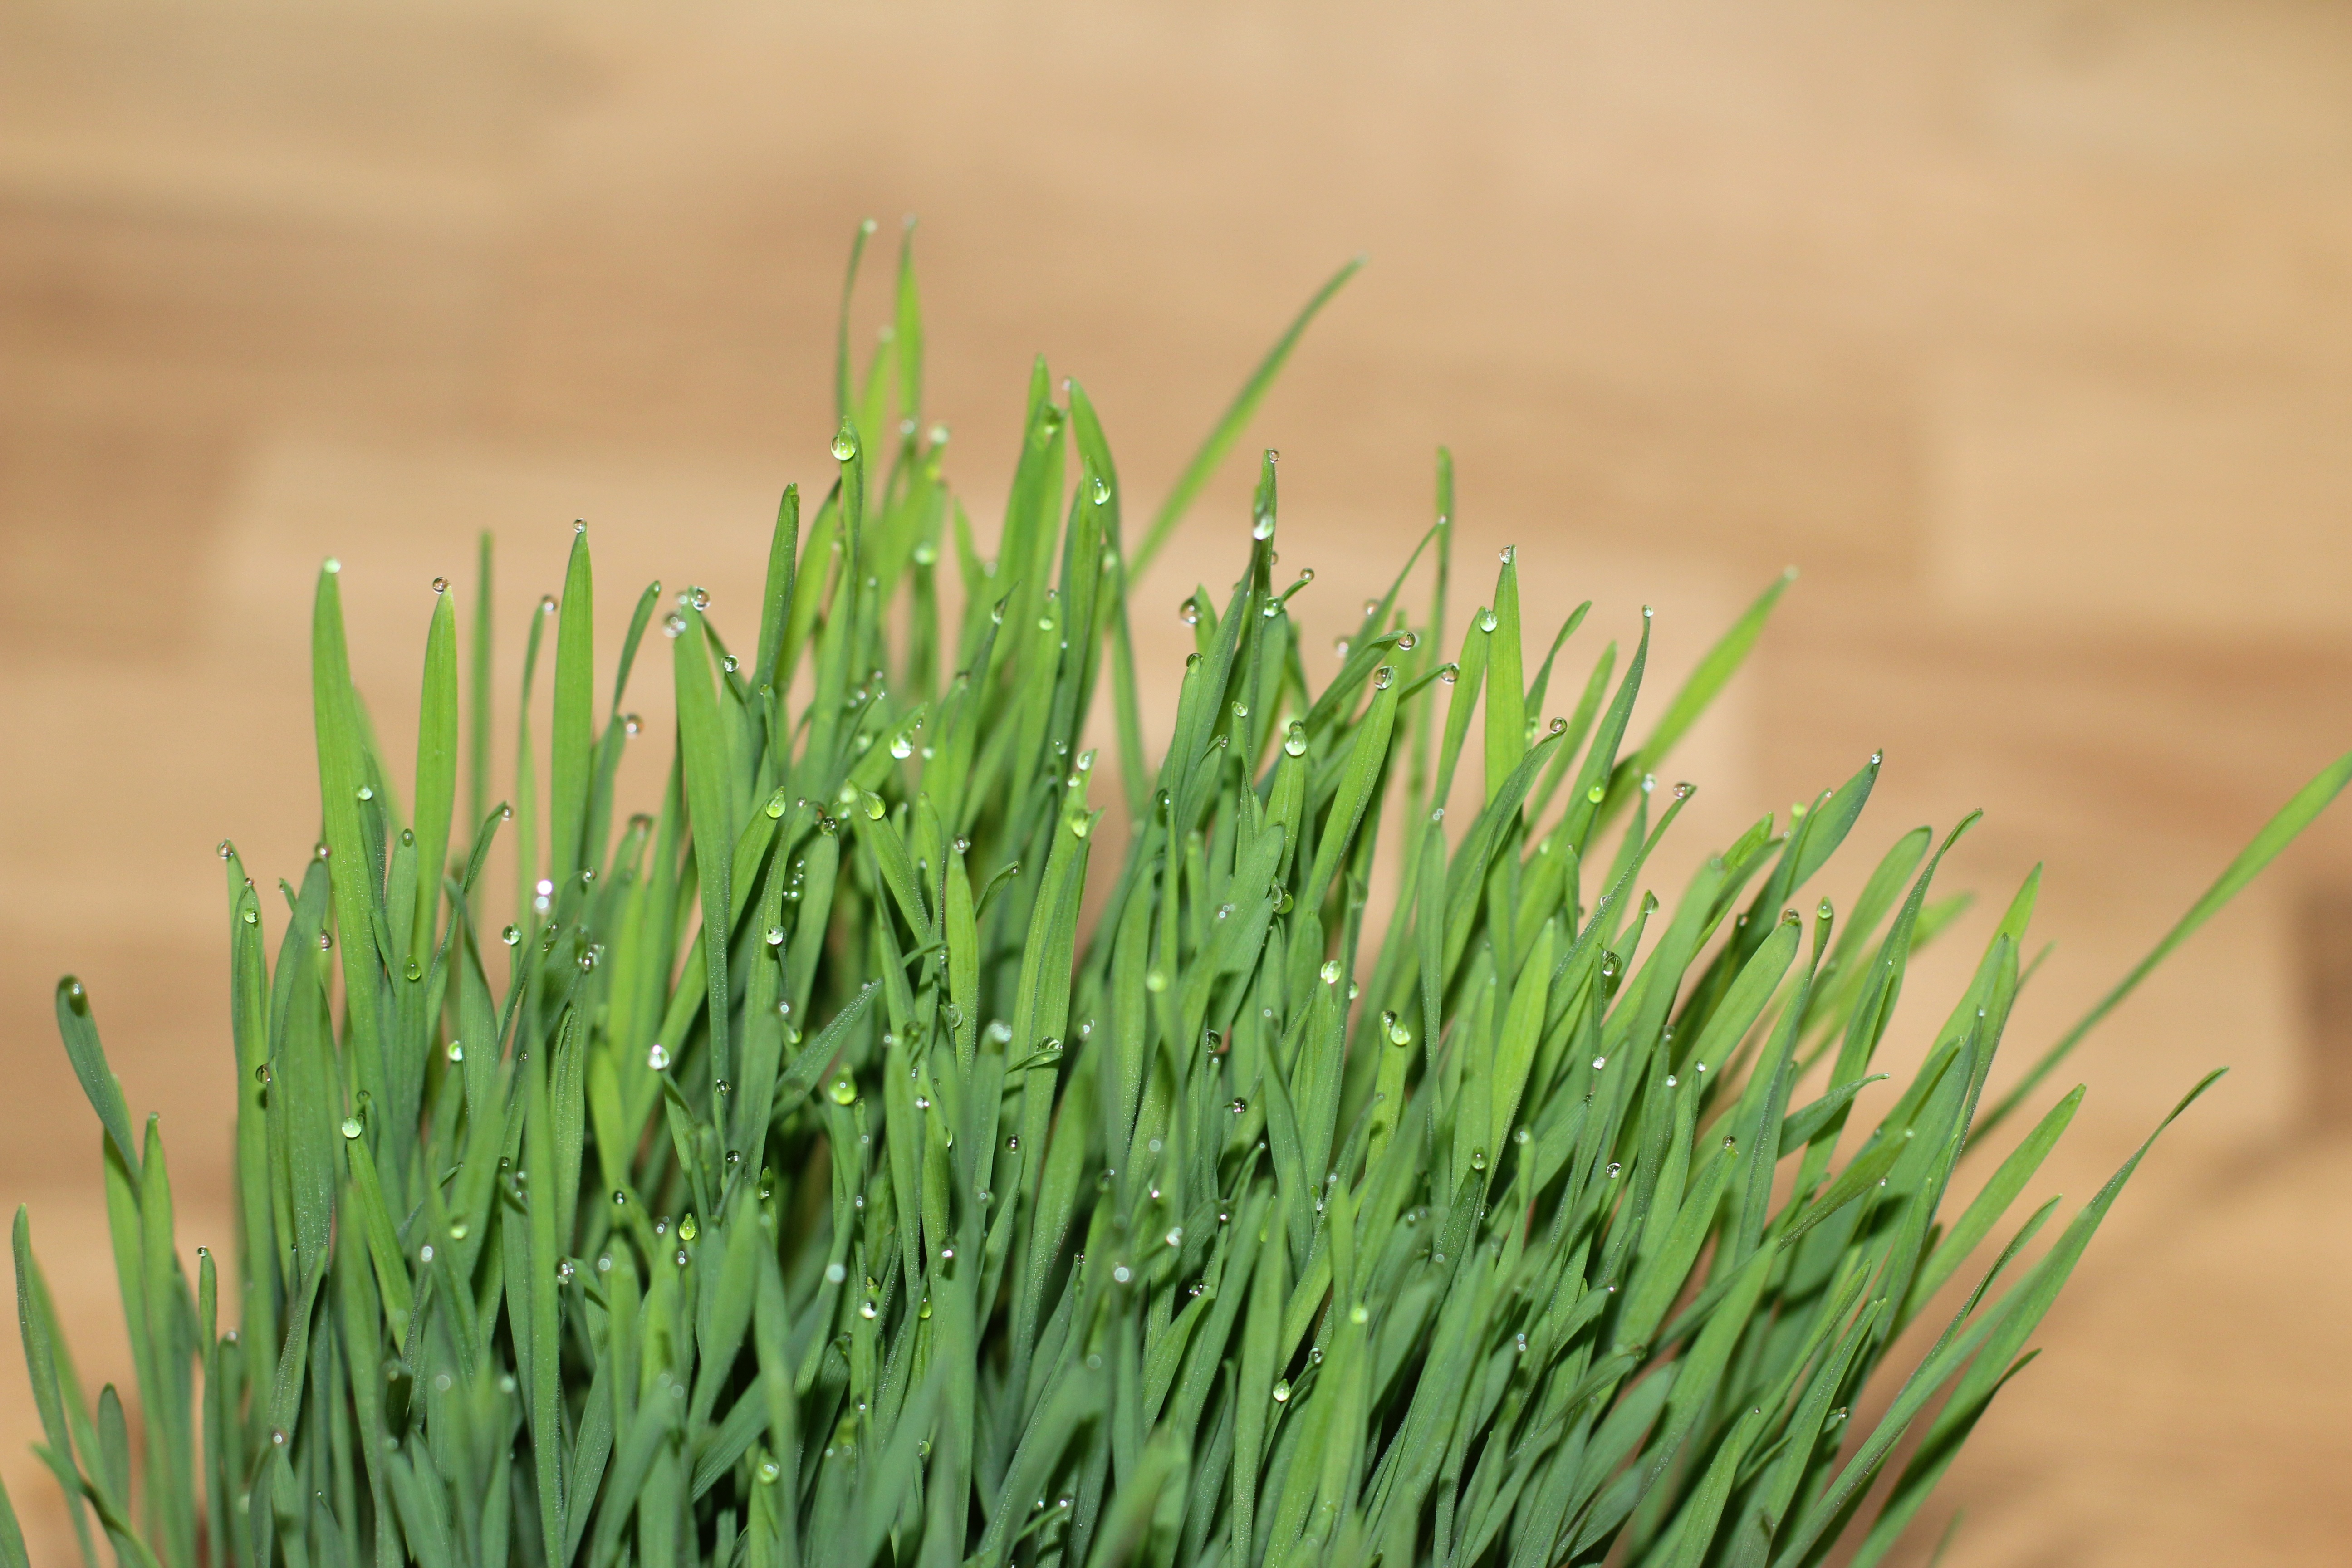
grass, plant, lawn, leaf, flower, green, herb, produce, botany, chives, drop of water, macro photography, flowering plant, wheatgrass, cat grass, grass family, plant stem, land plant, hierochloe